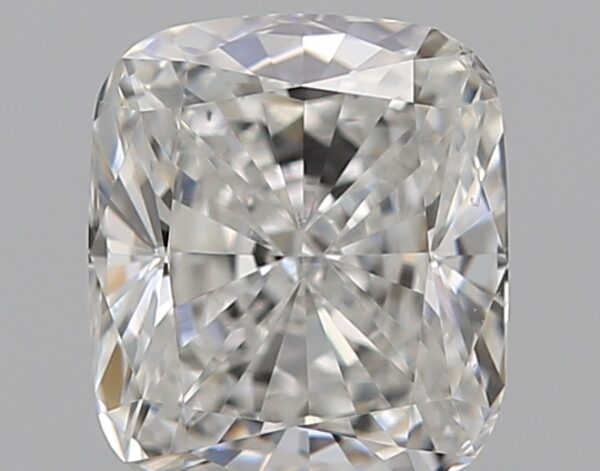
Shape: cushion
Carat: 0.7
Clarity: VS2
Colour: F
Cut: EX
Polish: EX
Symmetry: VG
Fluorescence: N
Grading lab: GIA
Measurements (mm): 5.49 x 4.76 x 3.14